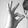
ASL letter: F